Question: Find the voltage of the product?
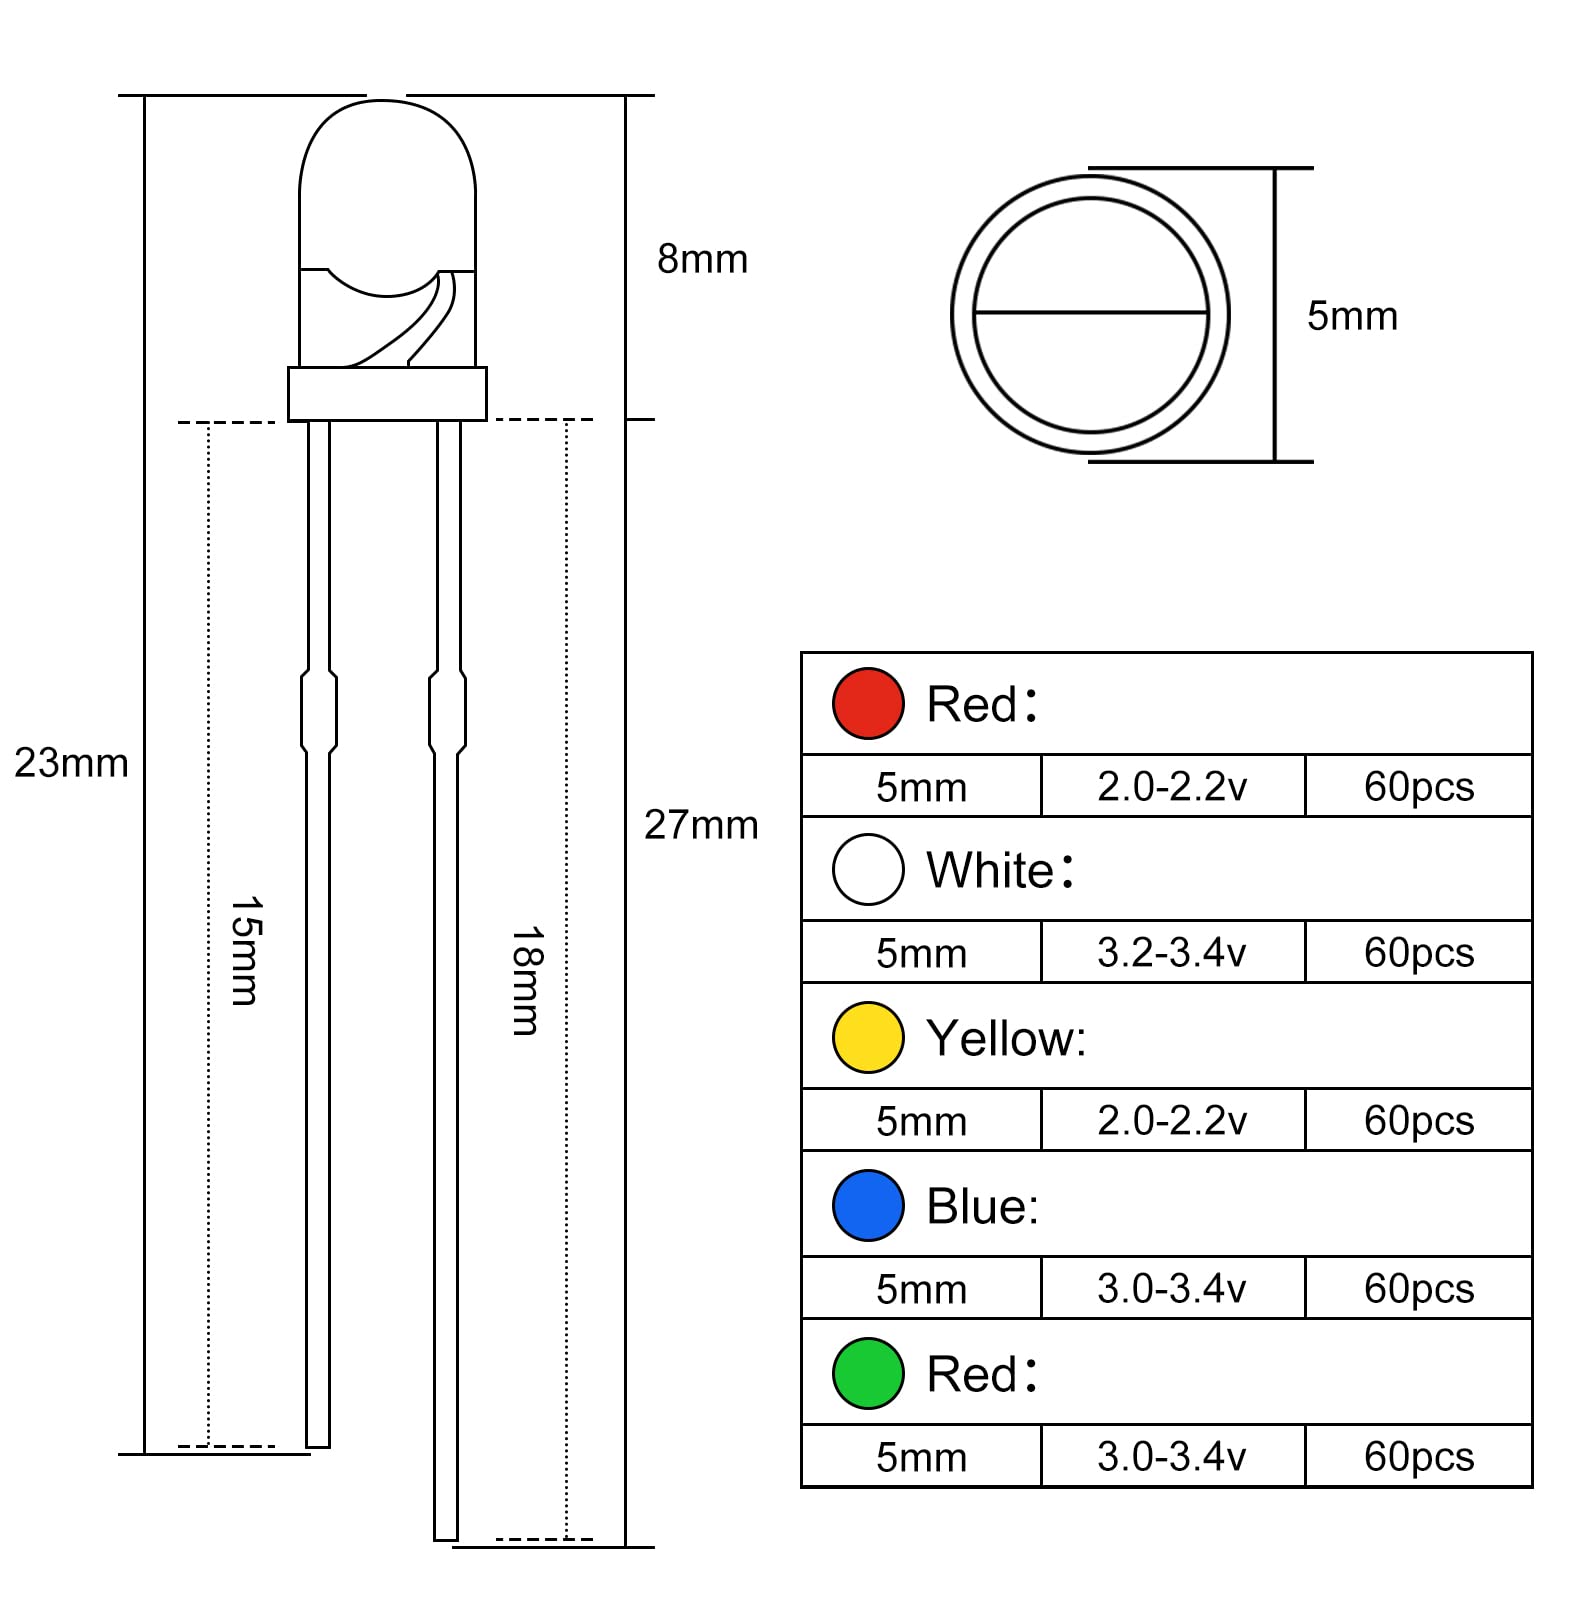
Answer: [3.0, 3.4] volt